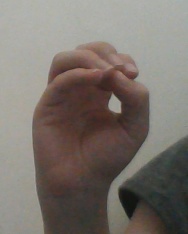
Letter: ha